Howard Lederer

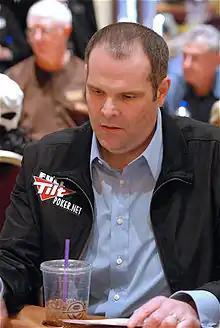
Lederer in 2010

Howard Henry Lederer (born October 30, 1964) is an American professional poker player. He has won two World Series of Poker bracelets and holds two World Poker Tour titles. Lederer has also contributed to several books on poker strategy and has provided commentary for poker programming. He is known by poker fans and players as "The Professor" and is the older brother of professional poker player Annie Duke.